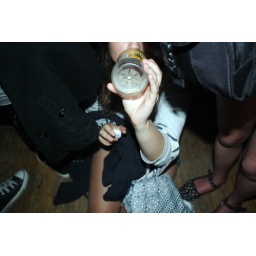
just sitting on the floor in a concert, ya know.